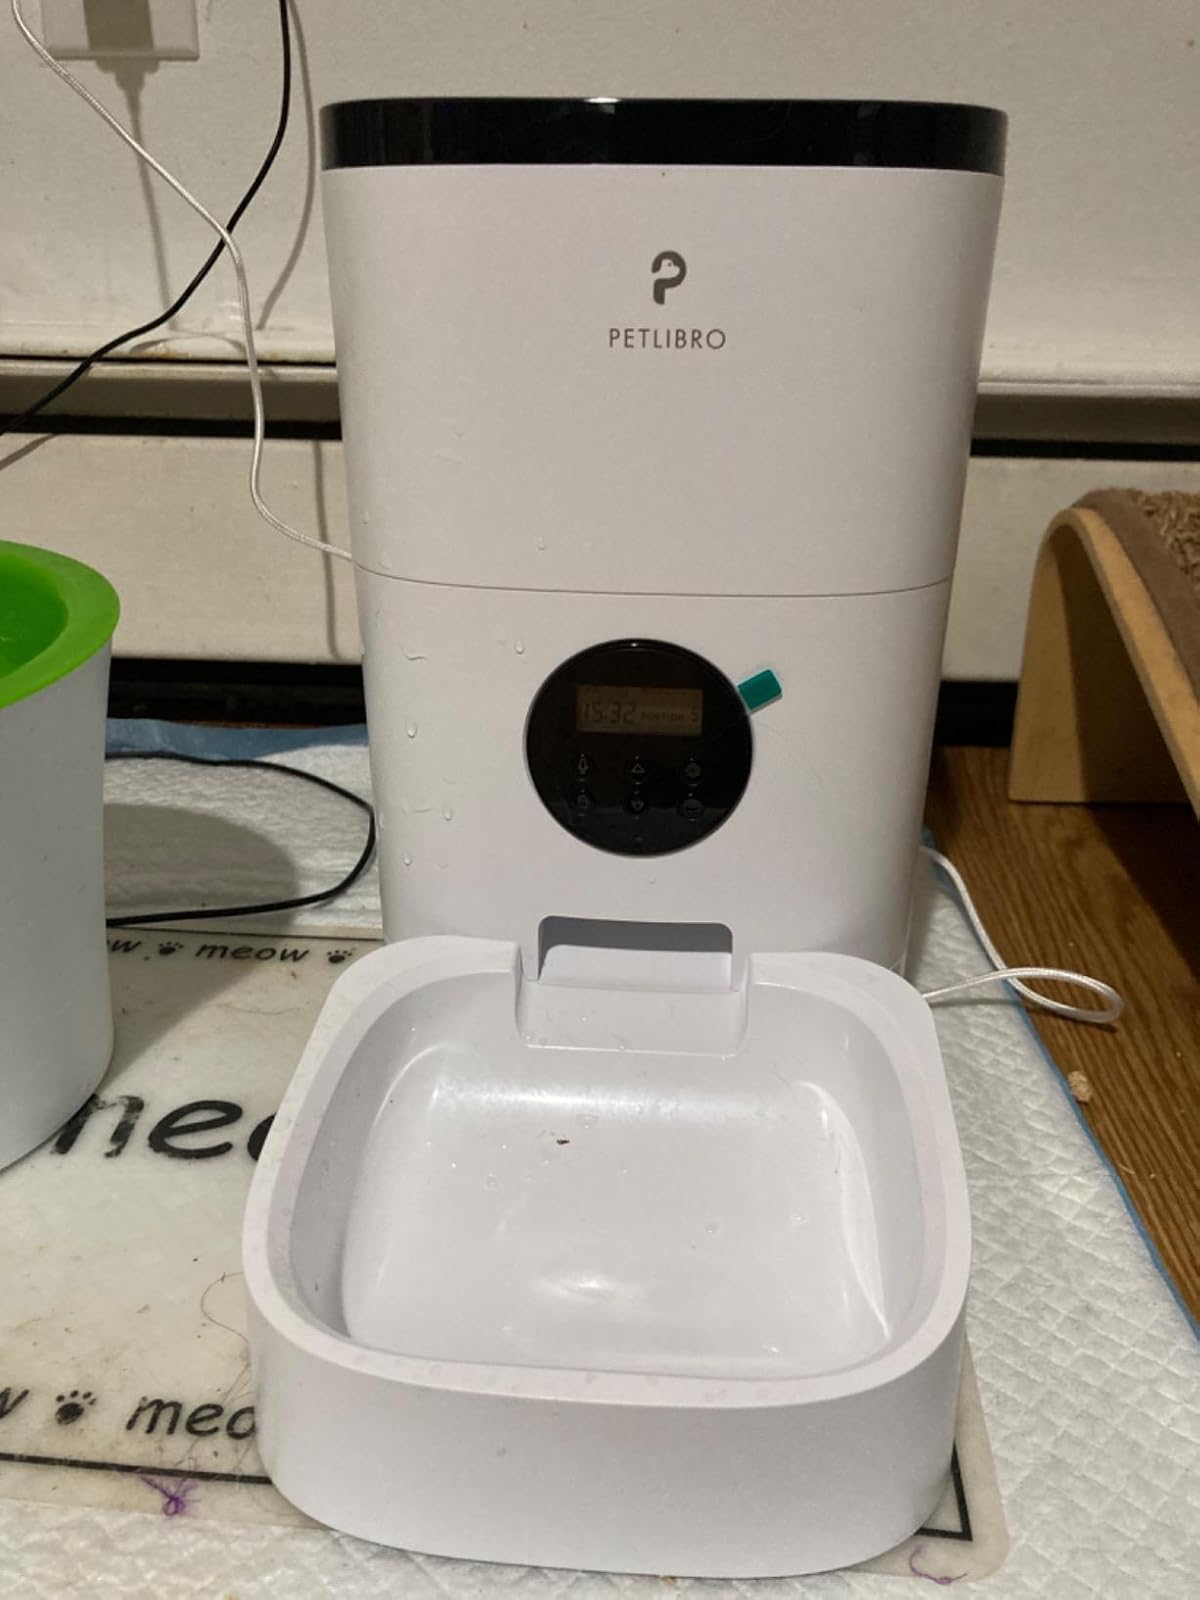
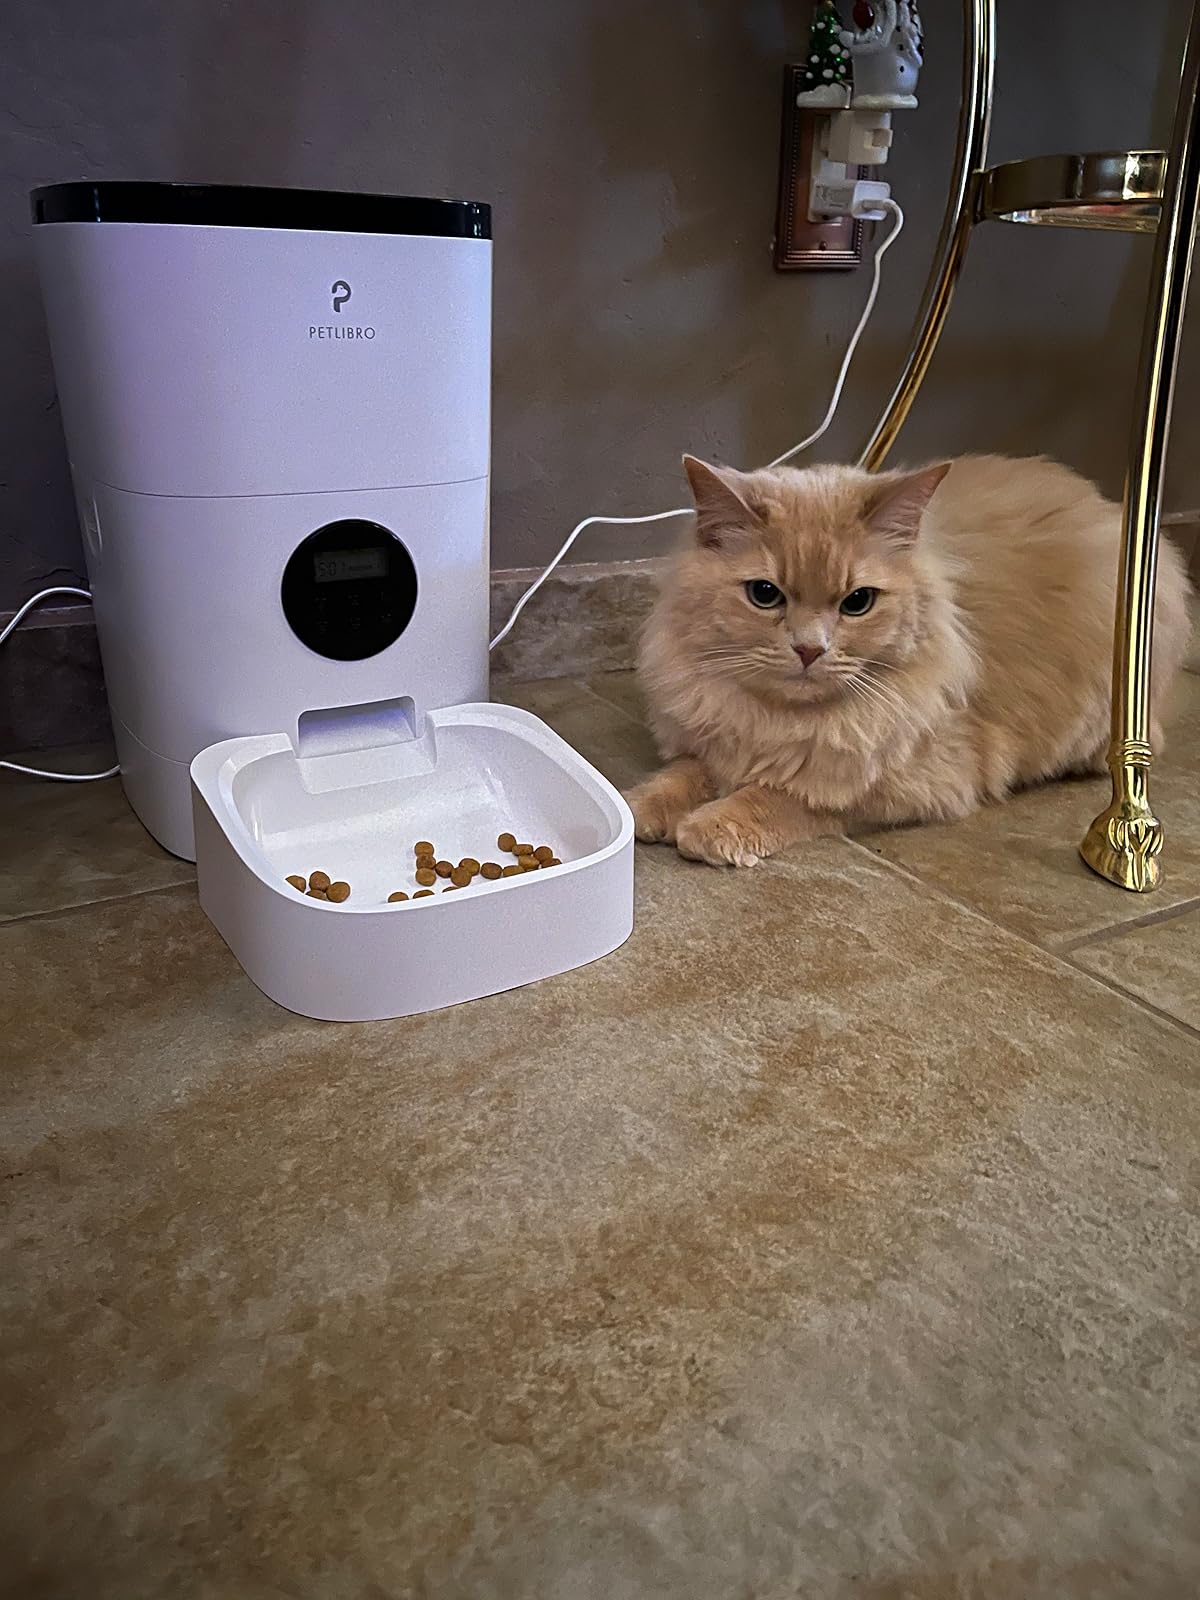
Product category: items_feeder
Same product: yes